Sparrows Dance

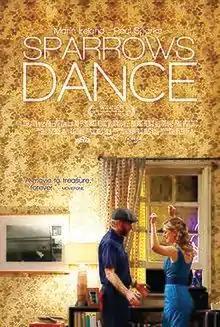

Sparrows Dance is a 2012 American independent romantic drama film written and directed by Noah Buschel and starring Marin Ireland and Paul Sparks. It premiered at the 2012 Hamptons International Film Festival.